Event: Nepal Earthquake
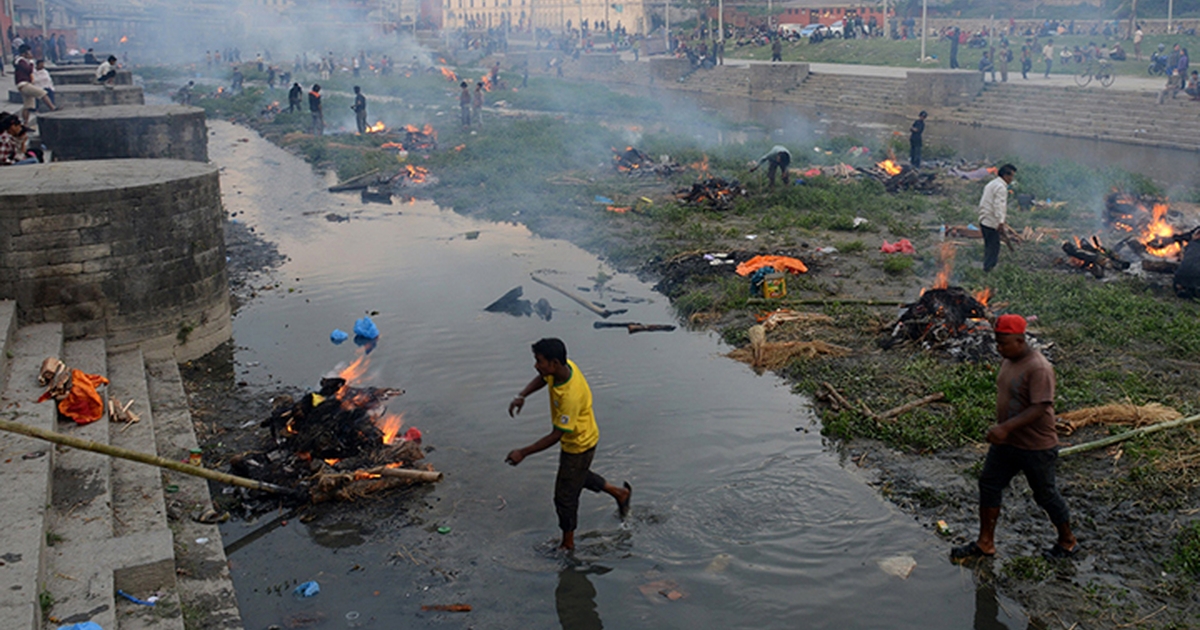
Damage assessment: damage